The Rave/Eagles Club

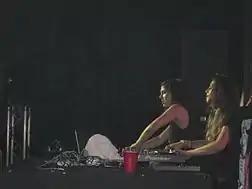
Krewella performing at The Eagles Ballroom in 2013.

The Eagles Ballroom is the building's showpiece, featuring a oval wooden dancefloor, originally installed when the building was constructed, in addition to a large, old-fashioned domed ceiling and a stage on one side. Originally a ballroom, it has hosted everything from boxing matches to concerts to ethnic dances. There is a second floor, with a row of balconies around the oval, from one side of the stage to the other.